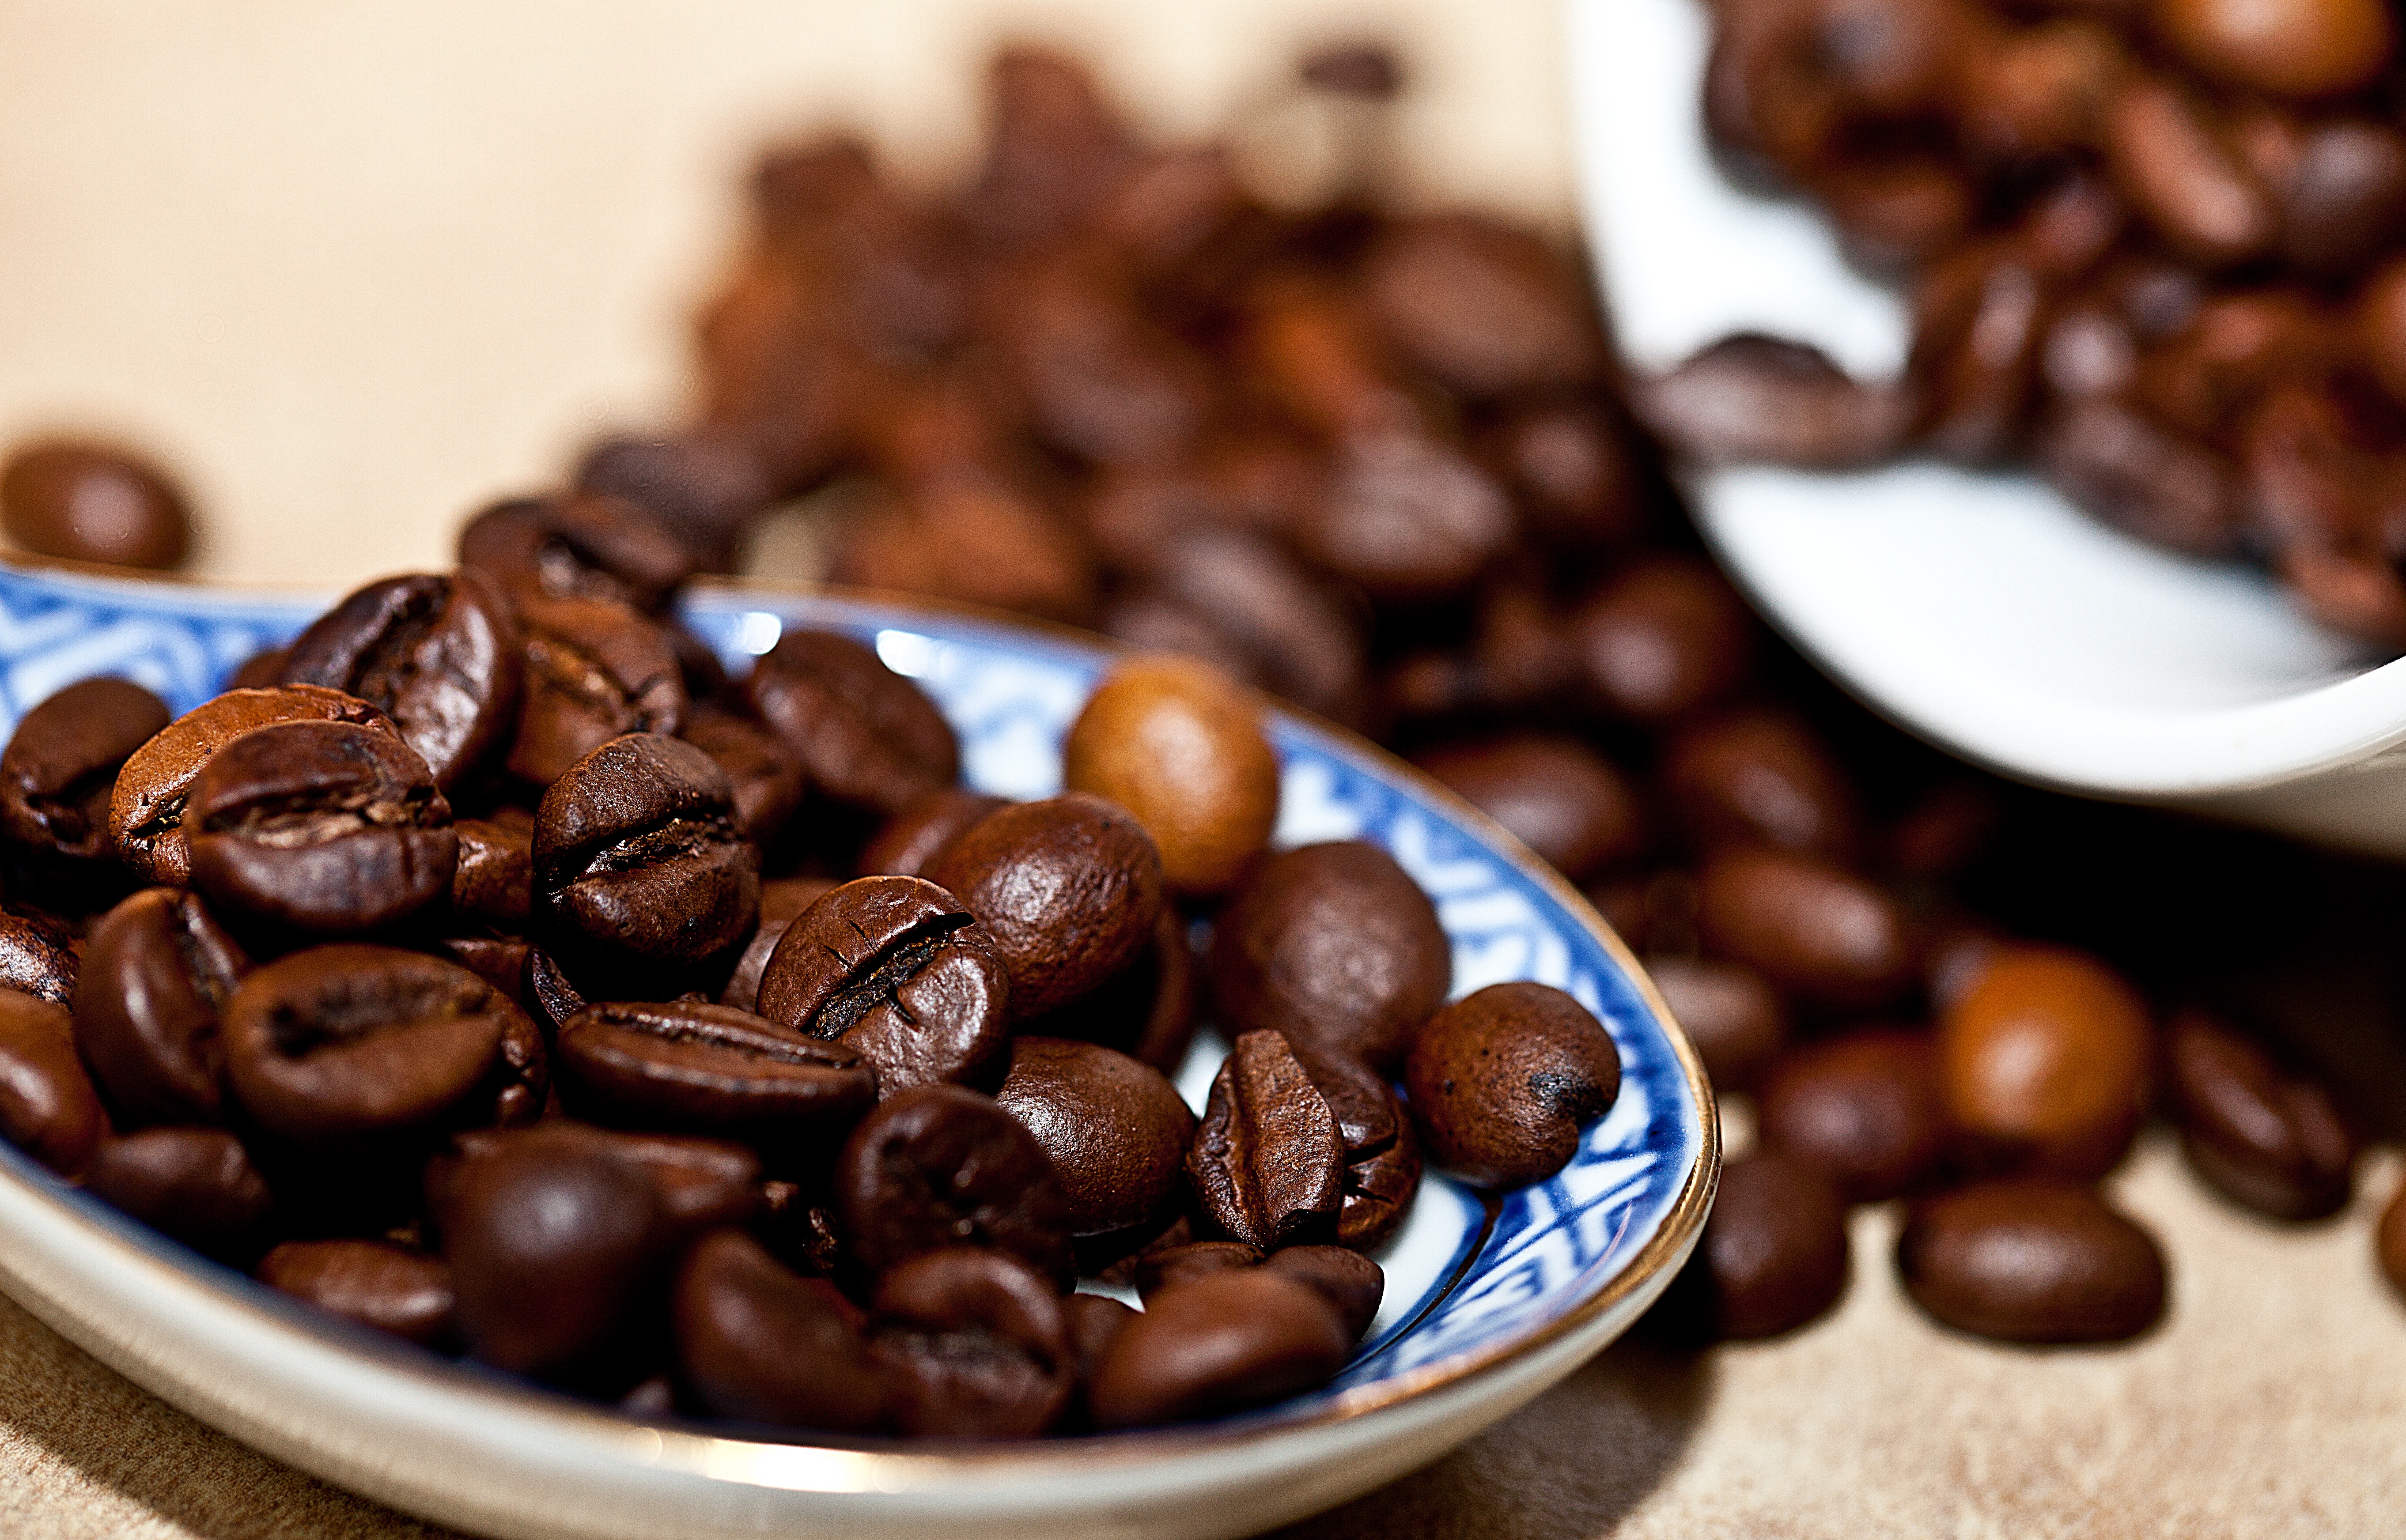
coffee, food, produce, drink, chocolate, caffeine, hazelnut, arabica, flavor, coffee beans, roasted coffee, grain coffee, robusta, snack food, chocolate truffle